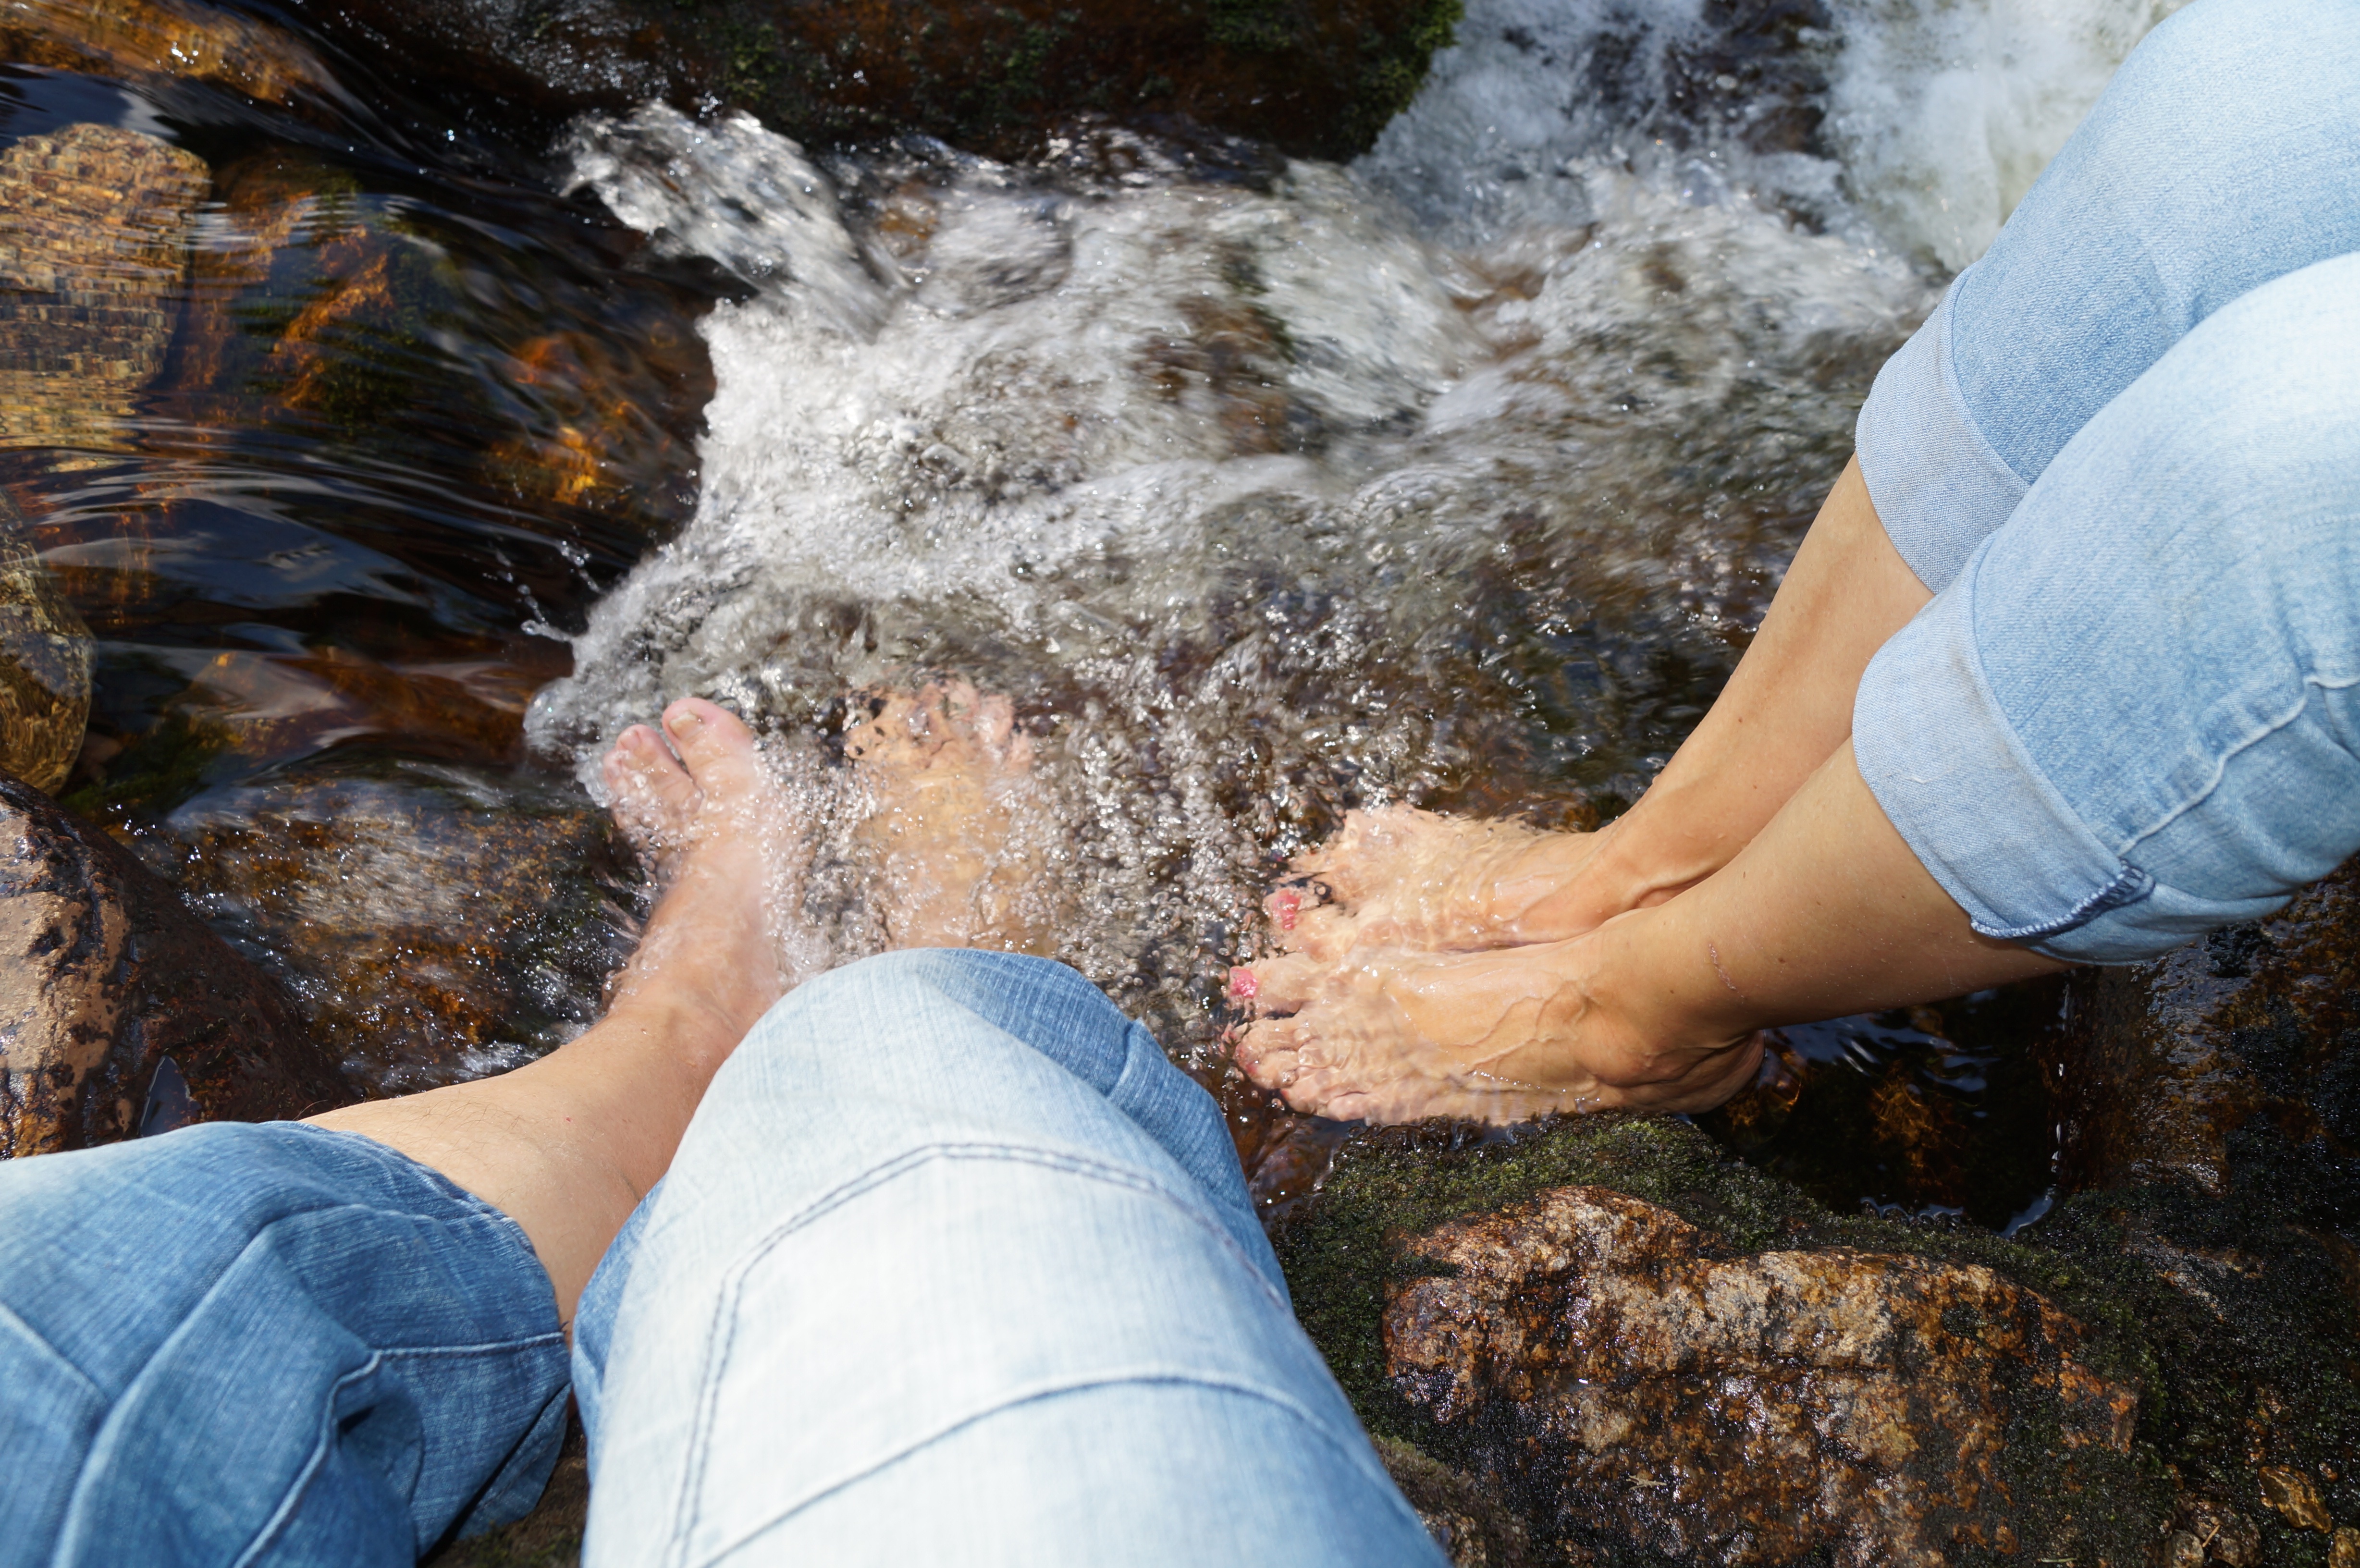
water, rock, hiking, feet, adventure, stream, season, geology, refreshment, bach, cool down